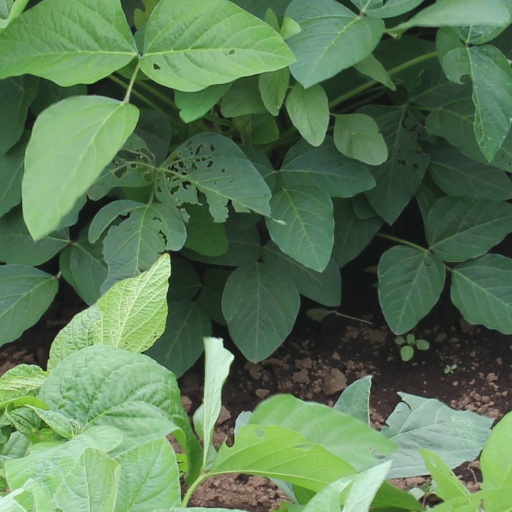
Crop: soybean